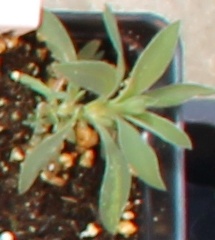
Label: Kochia